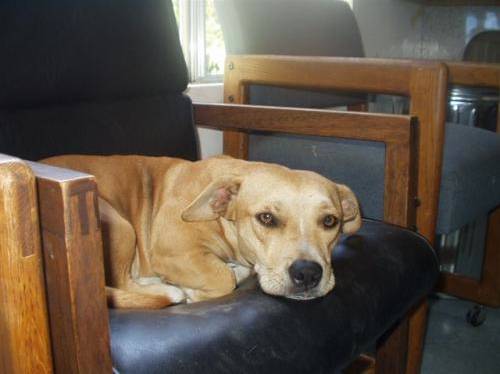
Label: dog